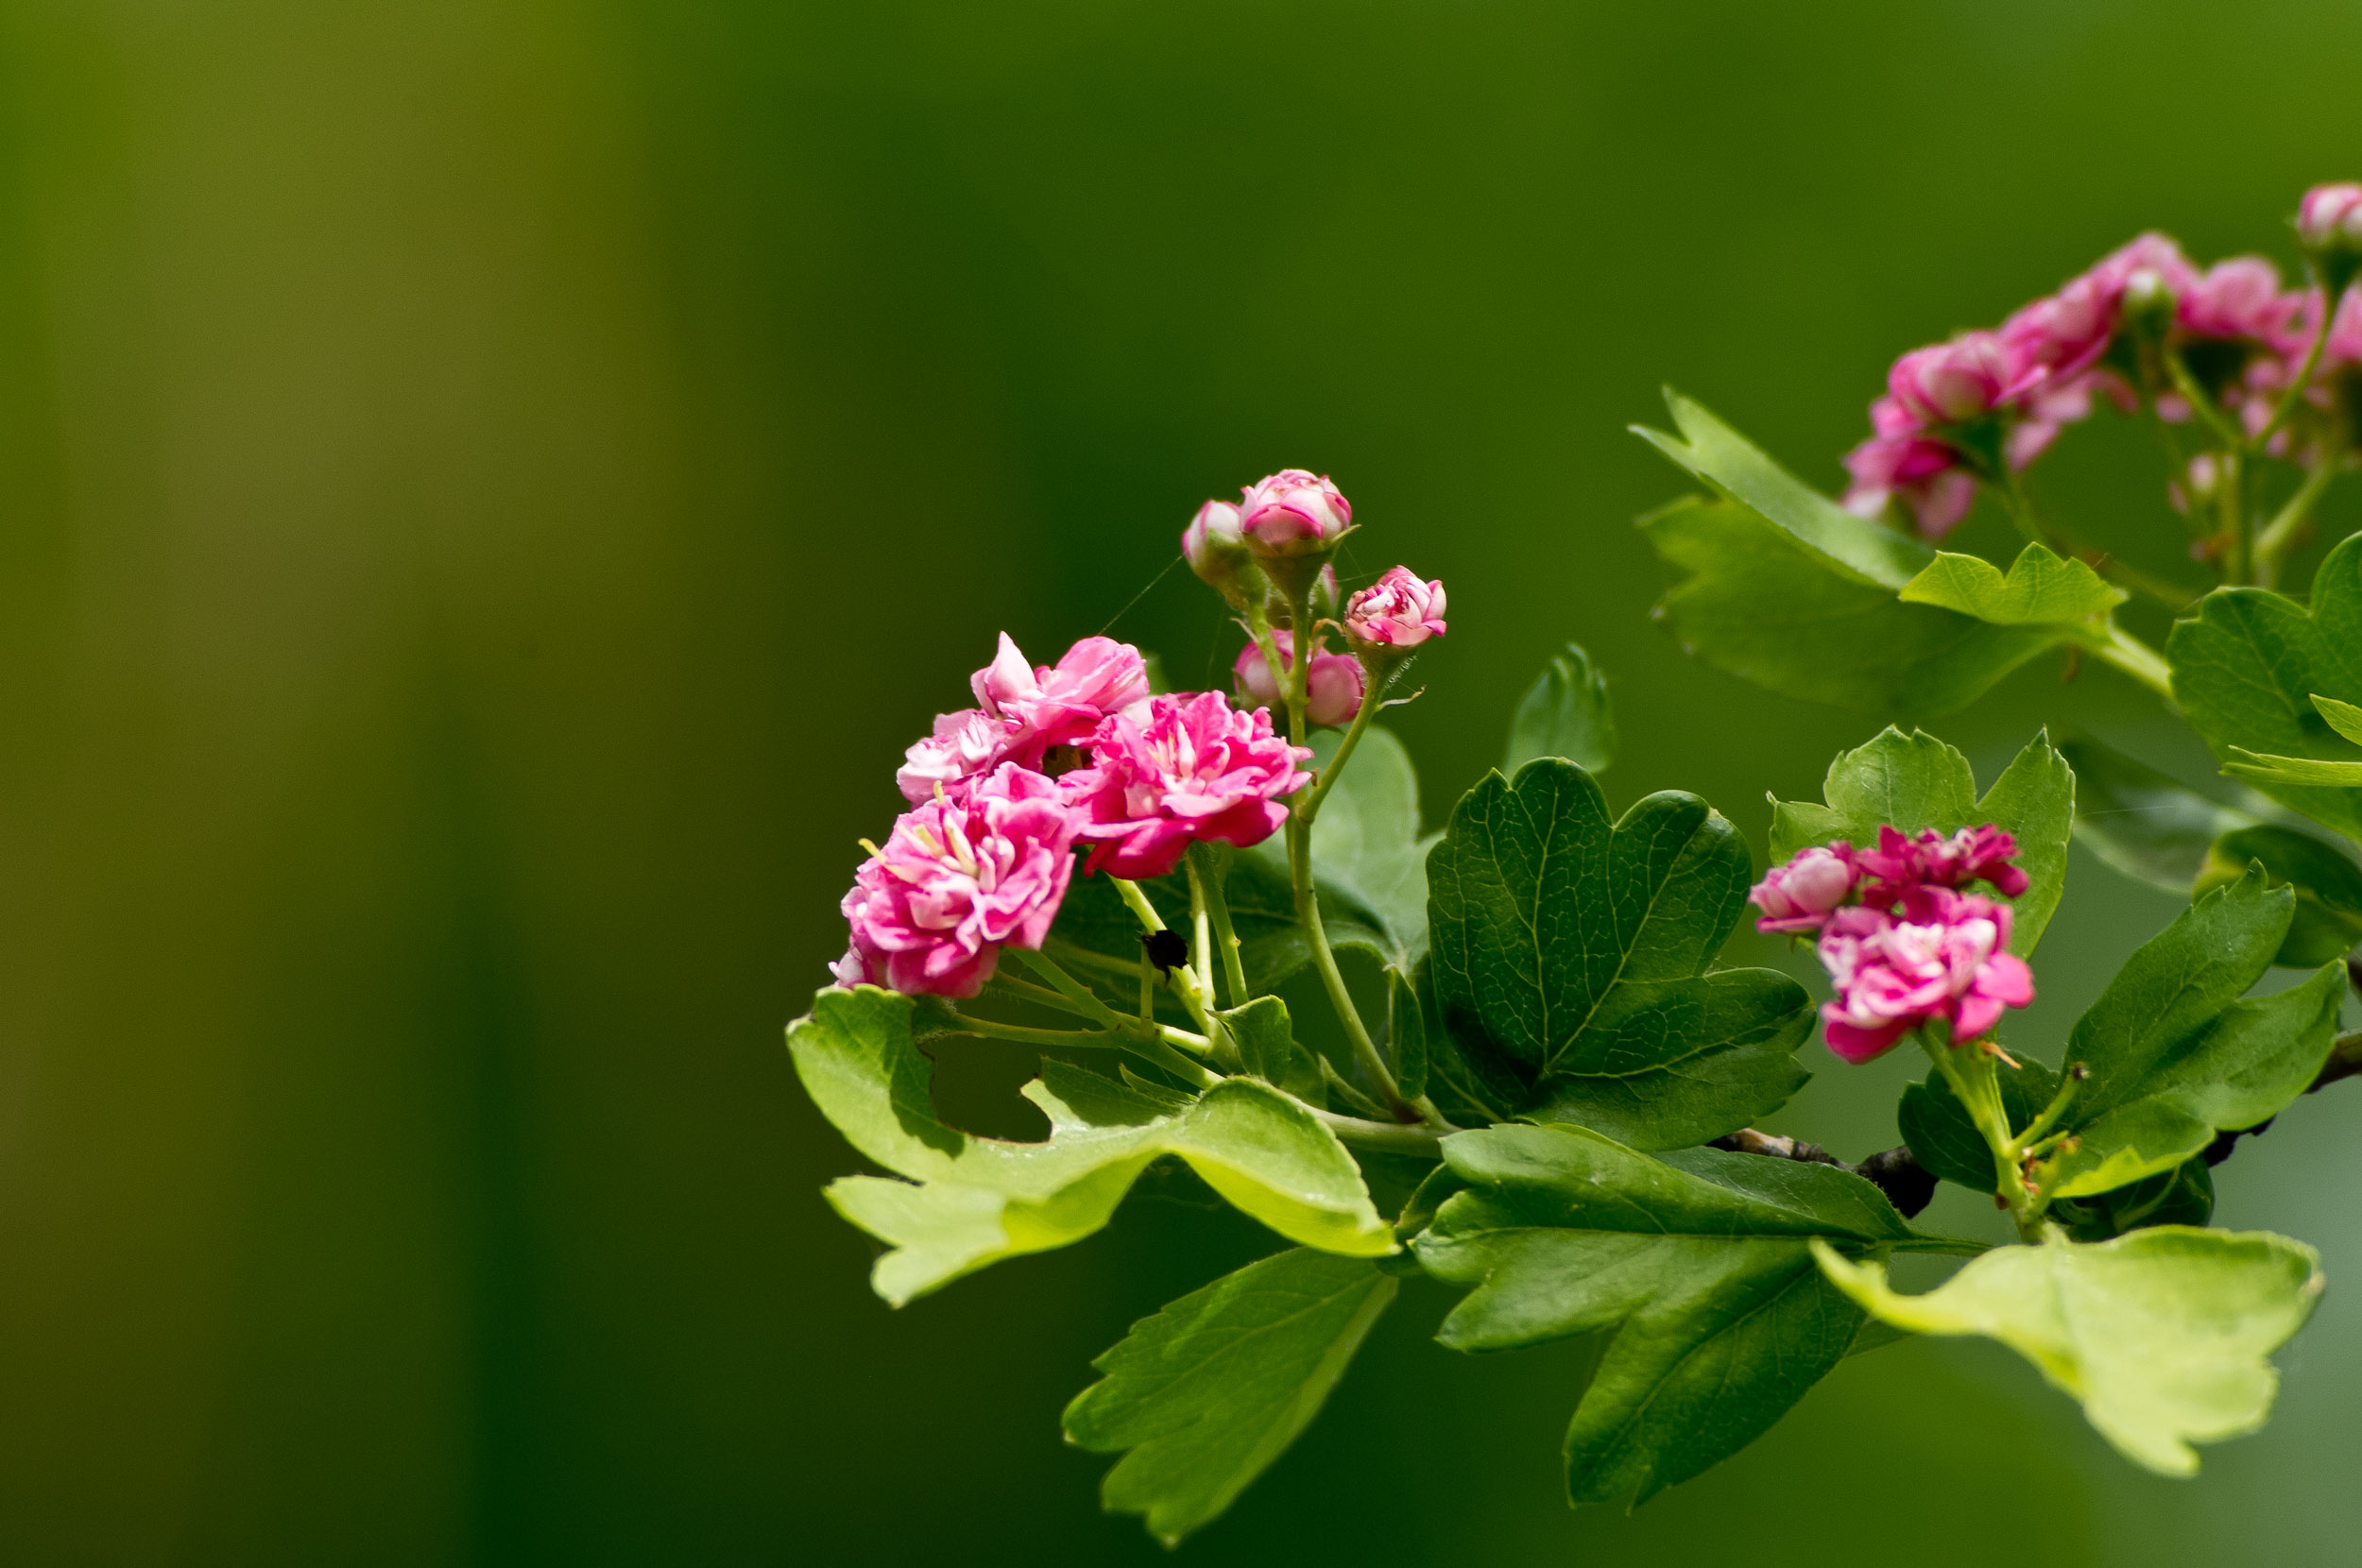
tree, nature, blossom, bokeh, plant, photography, leaf, flower, petal, green, botany, flora, wildflower, close up, 2013, shrub, kiev, macro photography, scarlet, flowering plant, annual plant, land plant